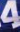
Number: 4